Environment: real
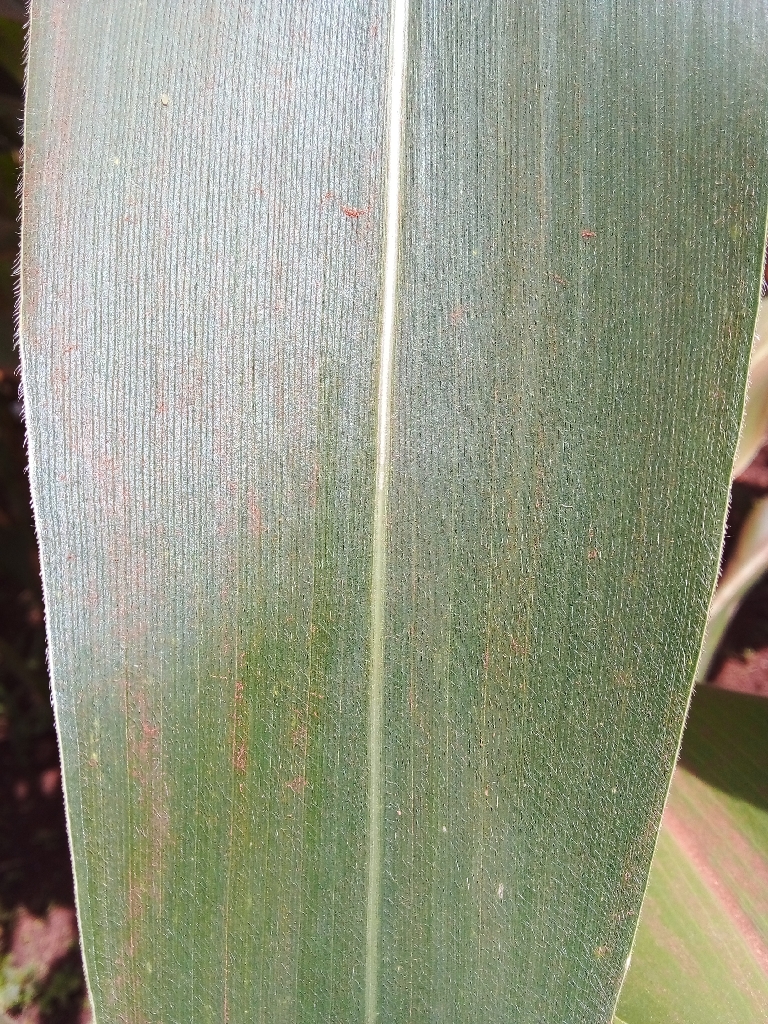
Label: healthy